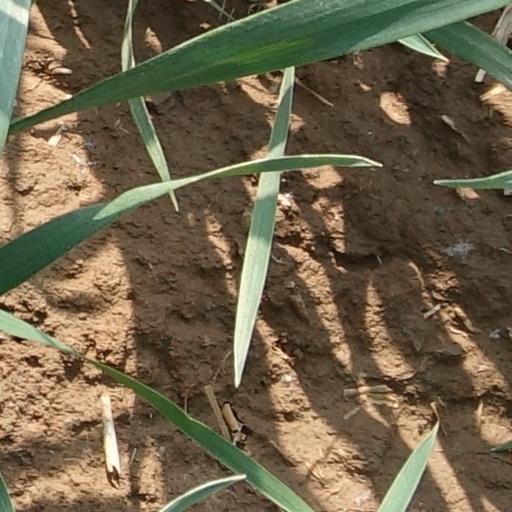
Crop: wheat